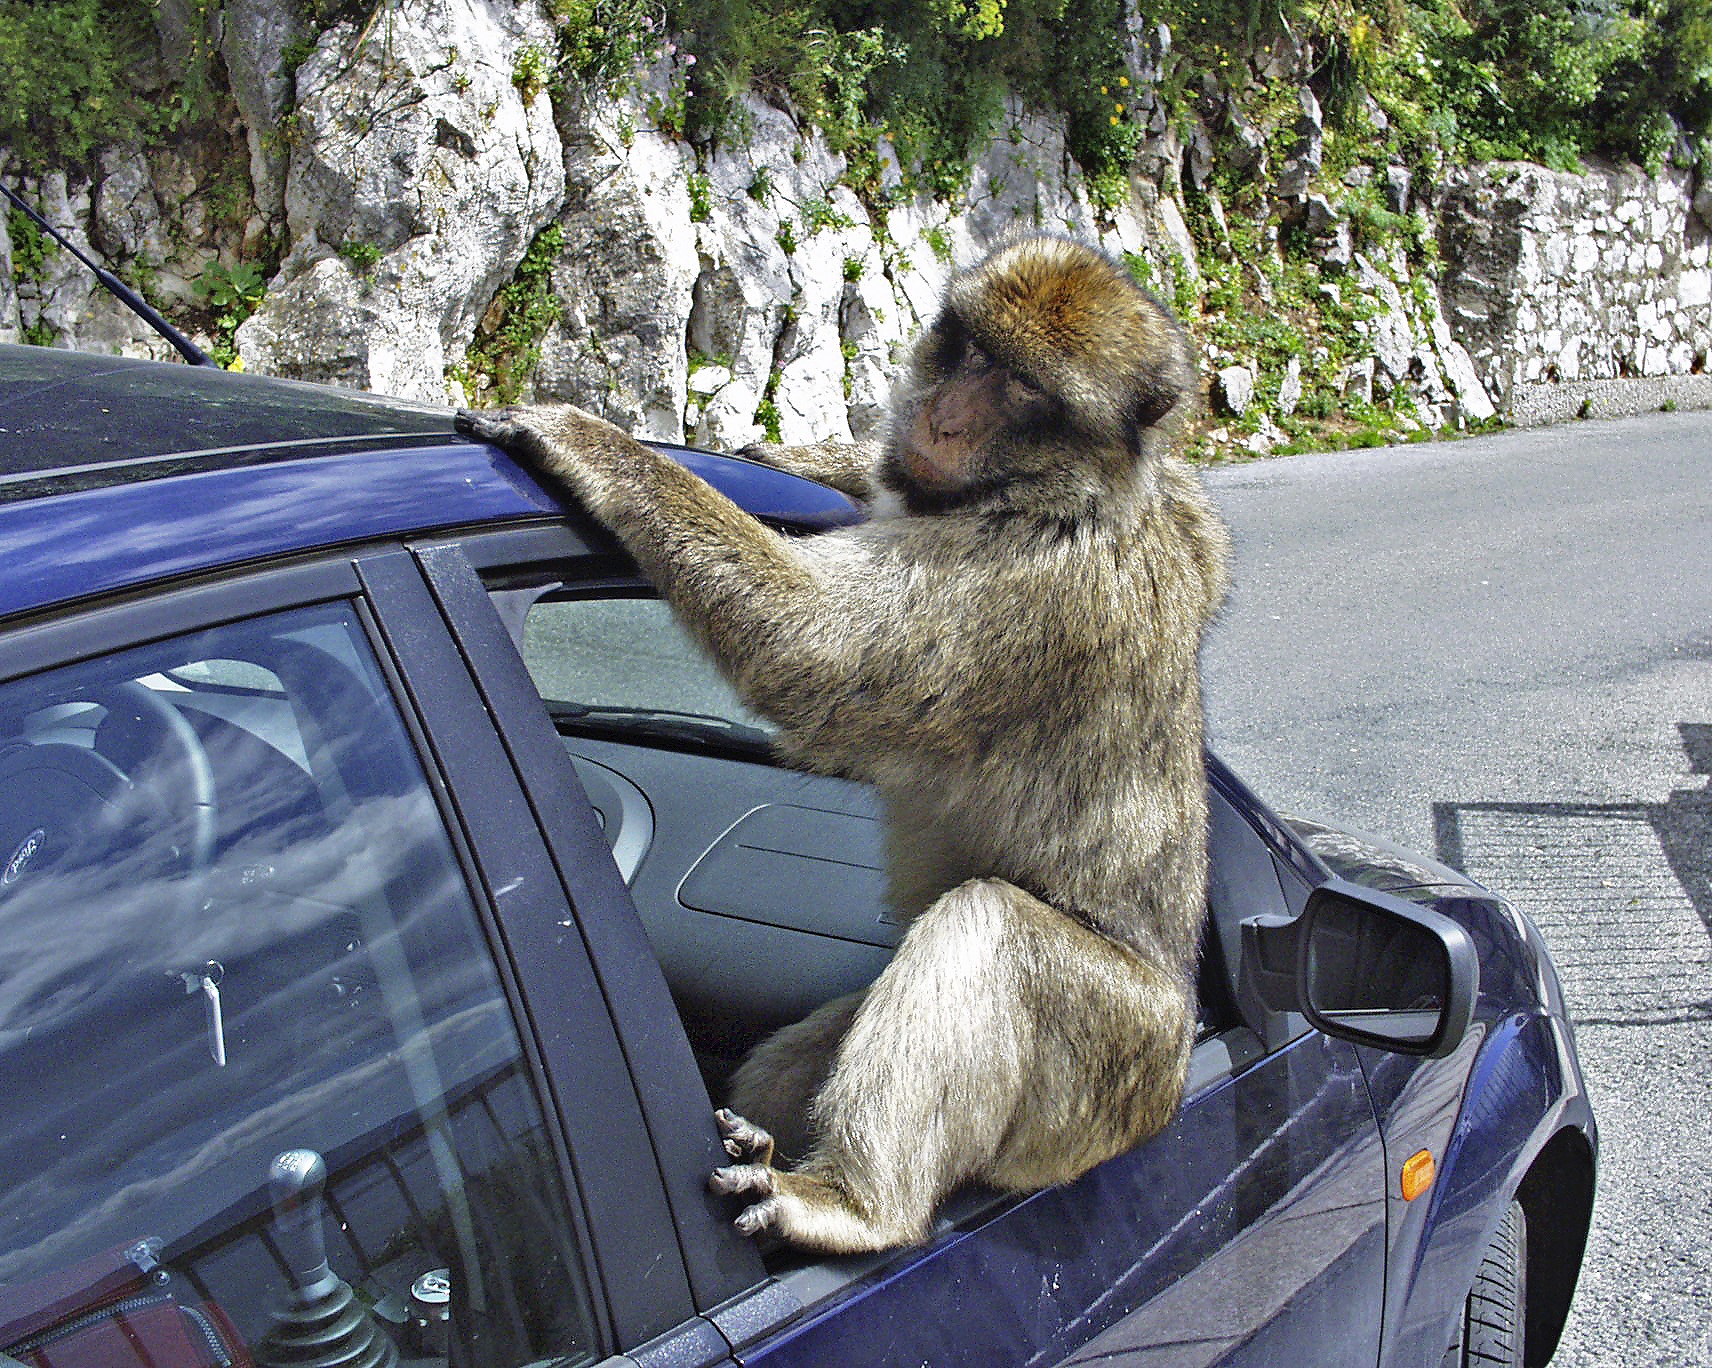
car, animal, mammal, monkey, primate, gibraltar, ape, baboon